Atomism

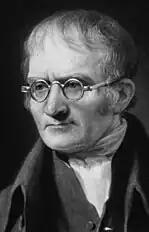
John Dalton

Corpuscularianism is similar to atomism, except that where atoms were supposed to be indivisible, corpuscles could in principle be divided. In this manner, for example, it was theorized that mercury could penetrate into metals and modify their inner structure, a step on the way towards transmutative production of gold. Corpuscularianism was associated by its leading proponents with the idea that some of the properties that objects appear to have are artifacts of the perceiving mind: 'secondary' qualities as distinguished from 'primary' qualities. Not all corpuscularianism made use of the primary-secondary quality distinction, however. An influential tradition in medieval and early modern alchemy argued that chemical analysis revealed the existence of robust corpuscles that retained their identity in chemical compounds (to use the modern term). William R. Newman has dubbed this approach to matter theory "chymical atomism," and has argued for its significance to both the mechanical philosophy and to the chemical atomism that emerged in the early 19th century.